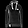
Label: Pullover